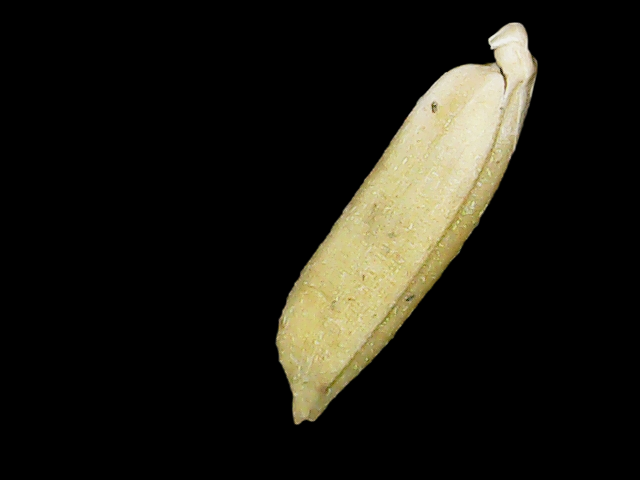
Rice variety: Binadhan21